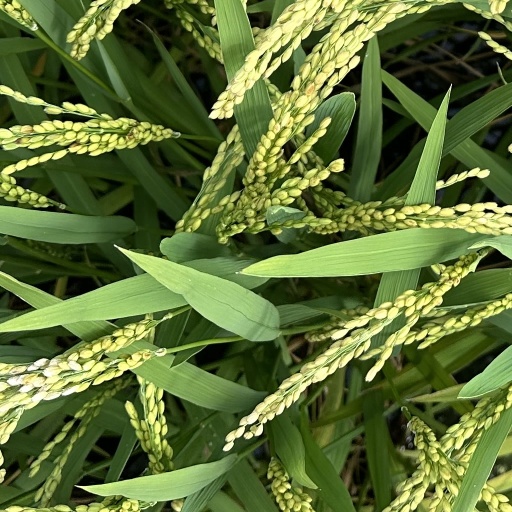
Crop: rice